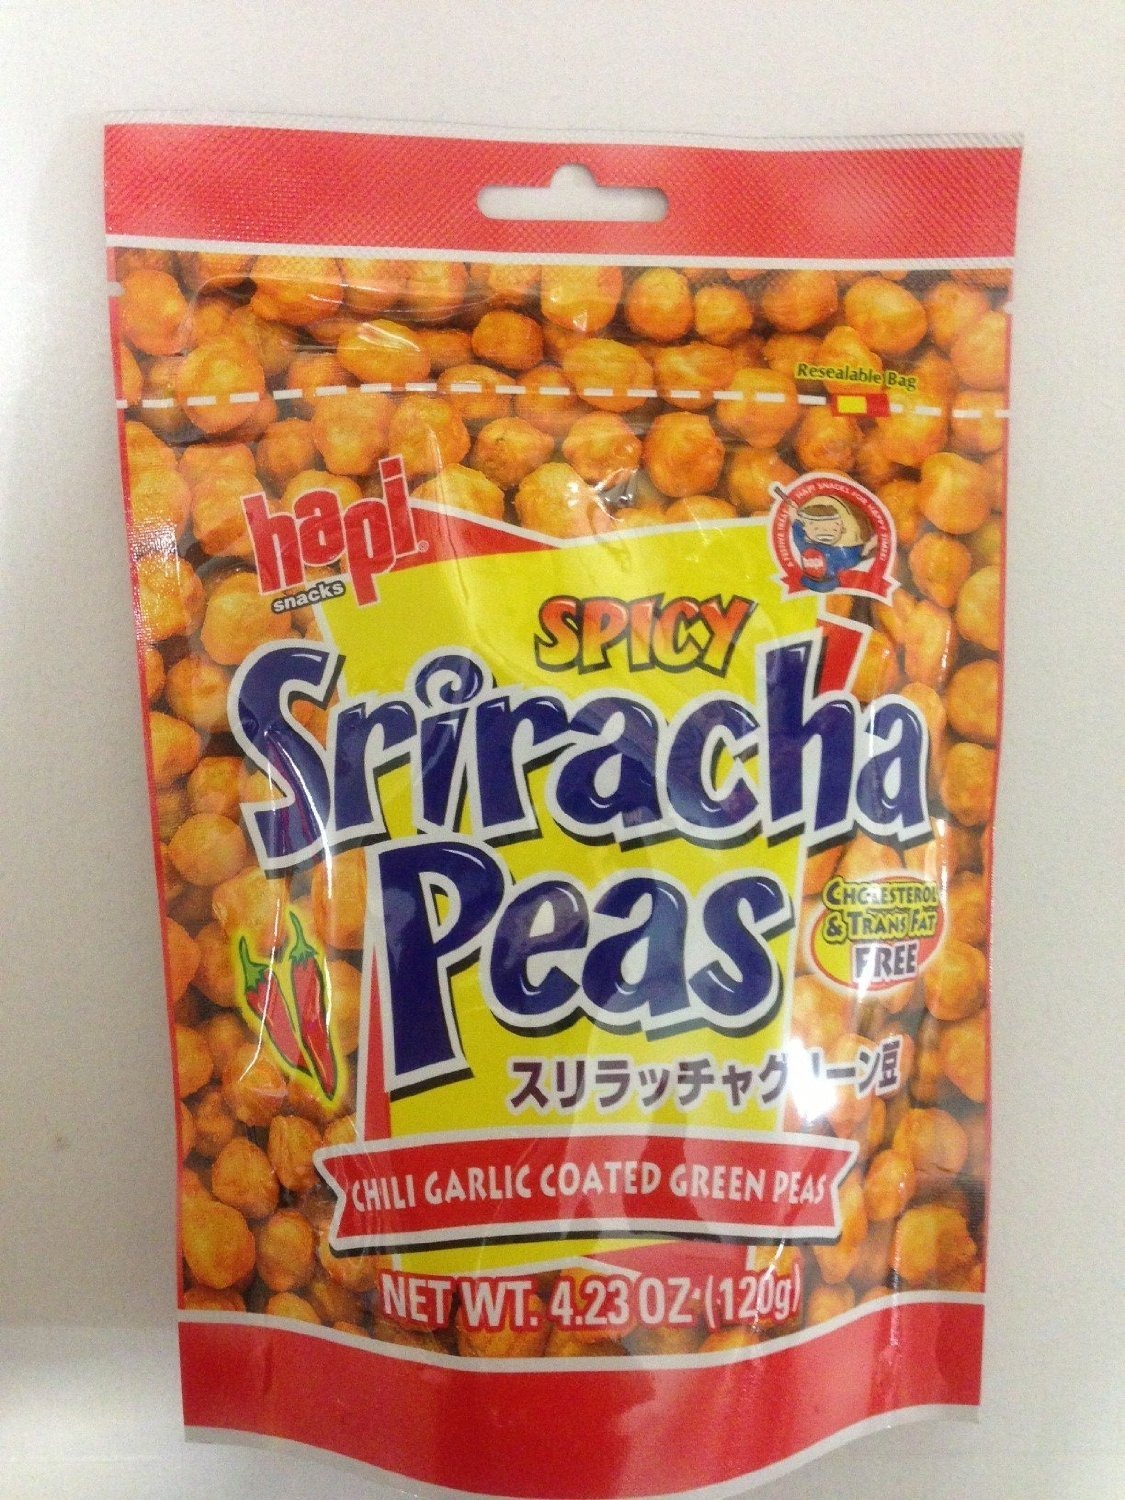
Item Name: Hapi Snacks - Spicy Sriracha Peas - Chili Garlic Coated Green Peas 4.23 Oz (Pack of 3)
Value: 12.69
Unit: Ounce

Price: 9.99